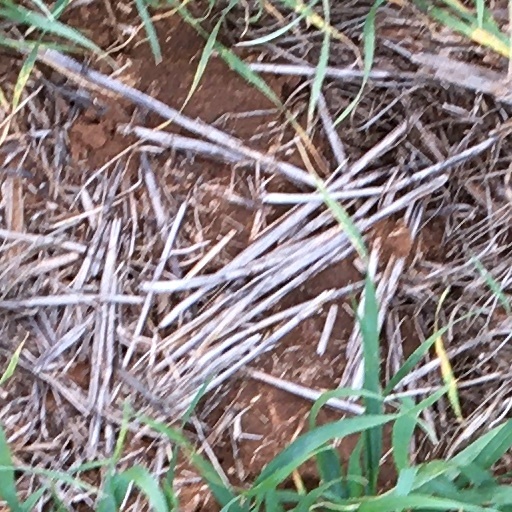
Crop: wheat